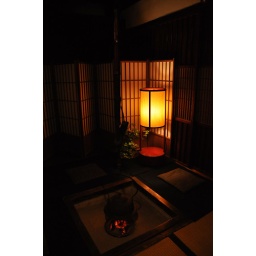
A lamp and fireplace in an old geisha house in Kanazawa